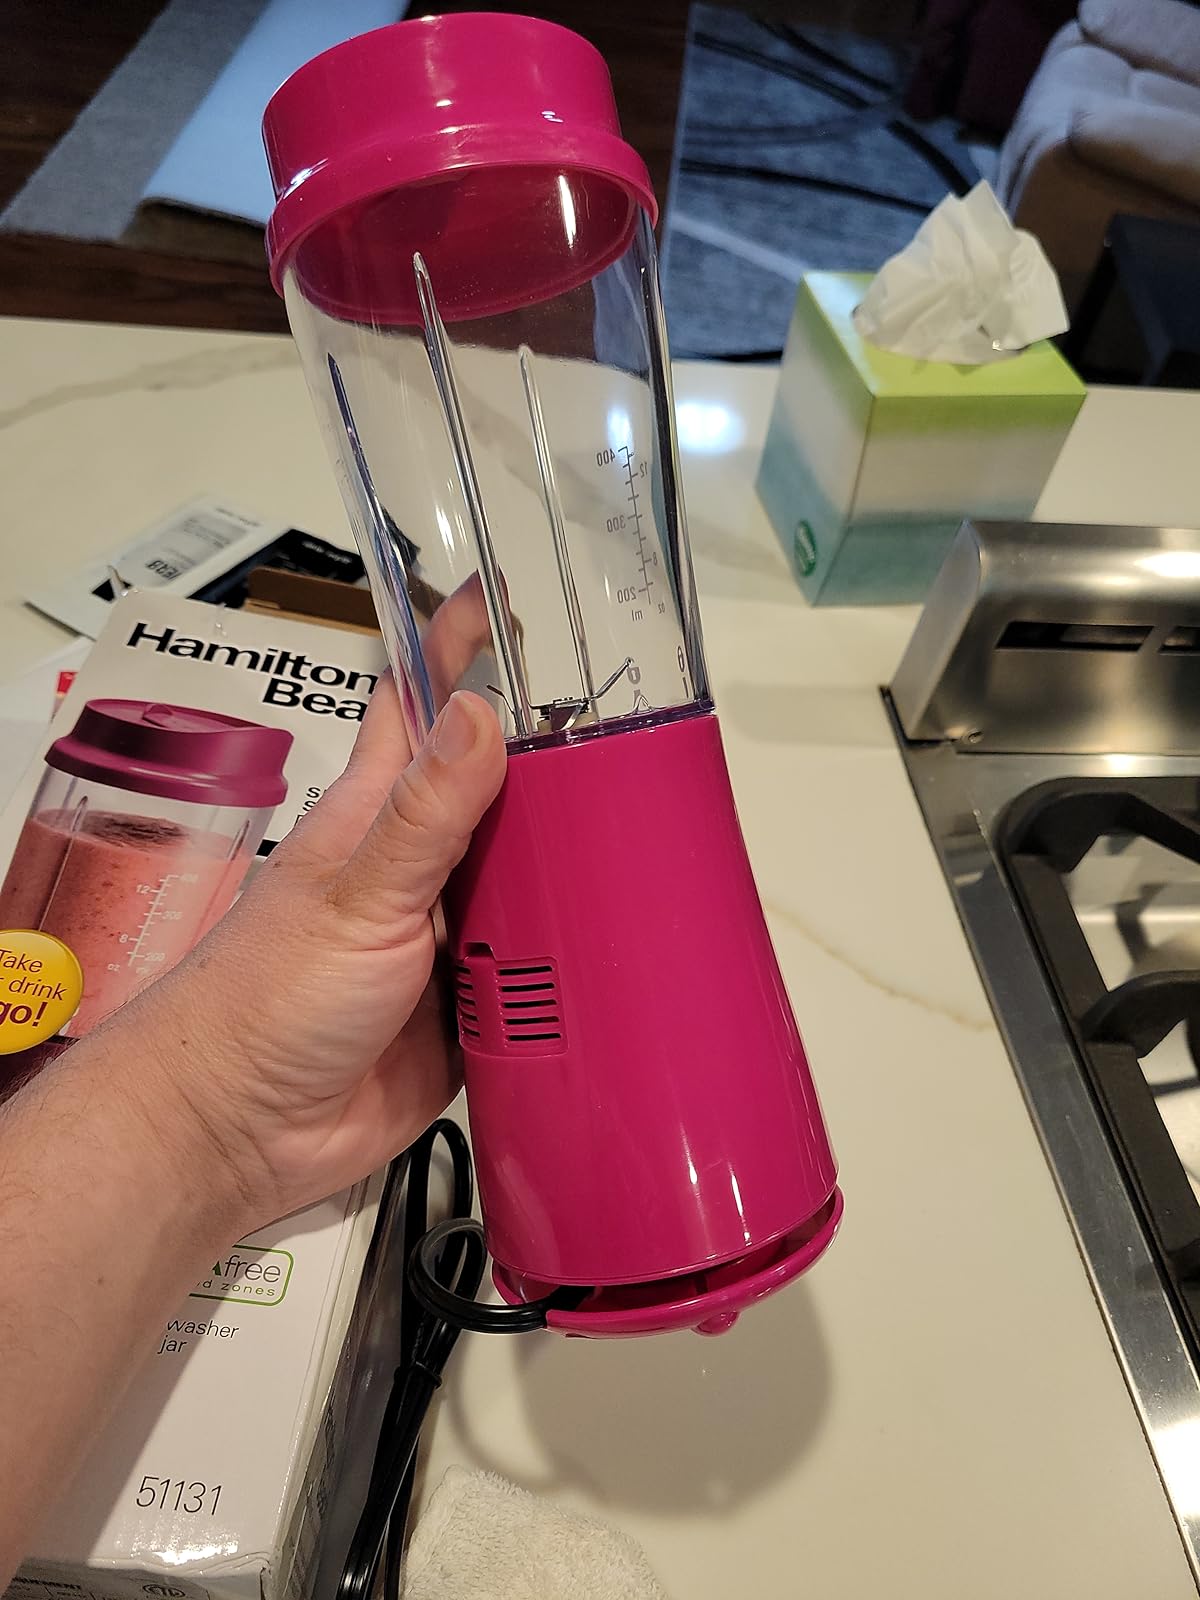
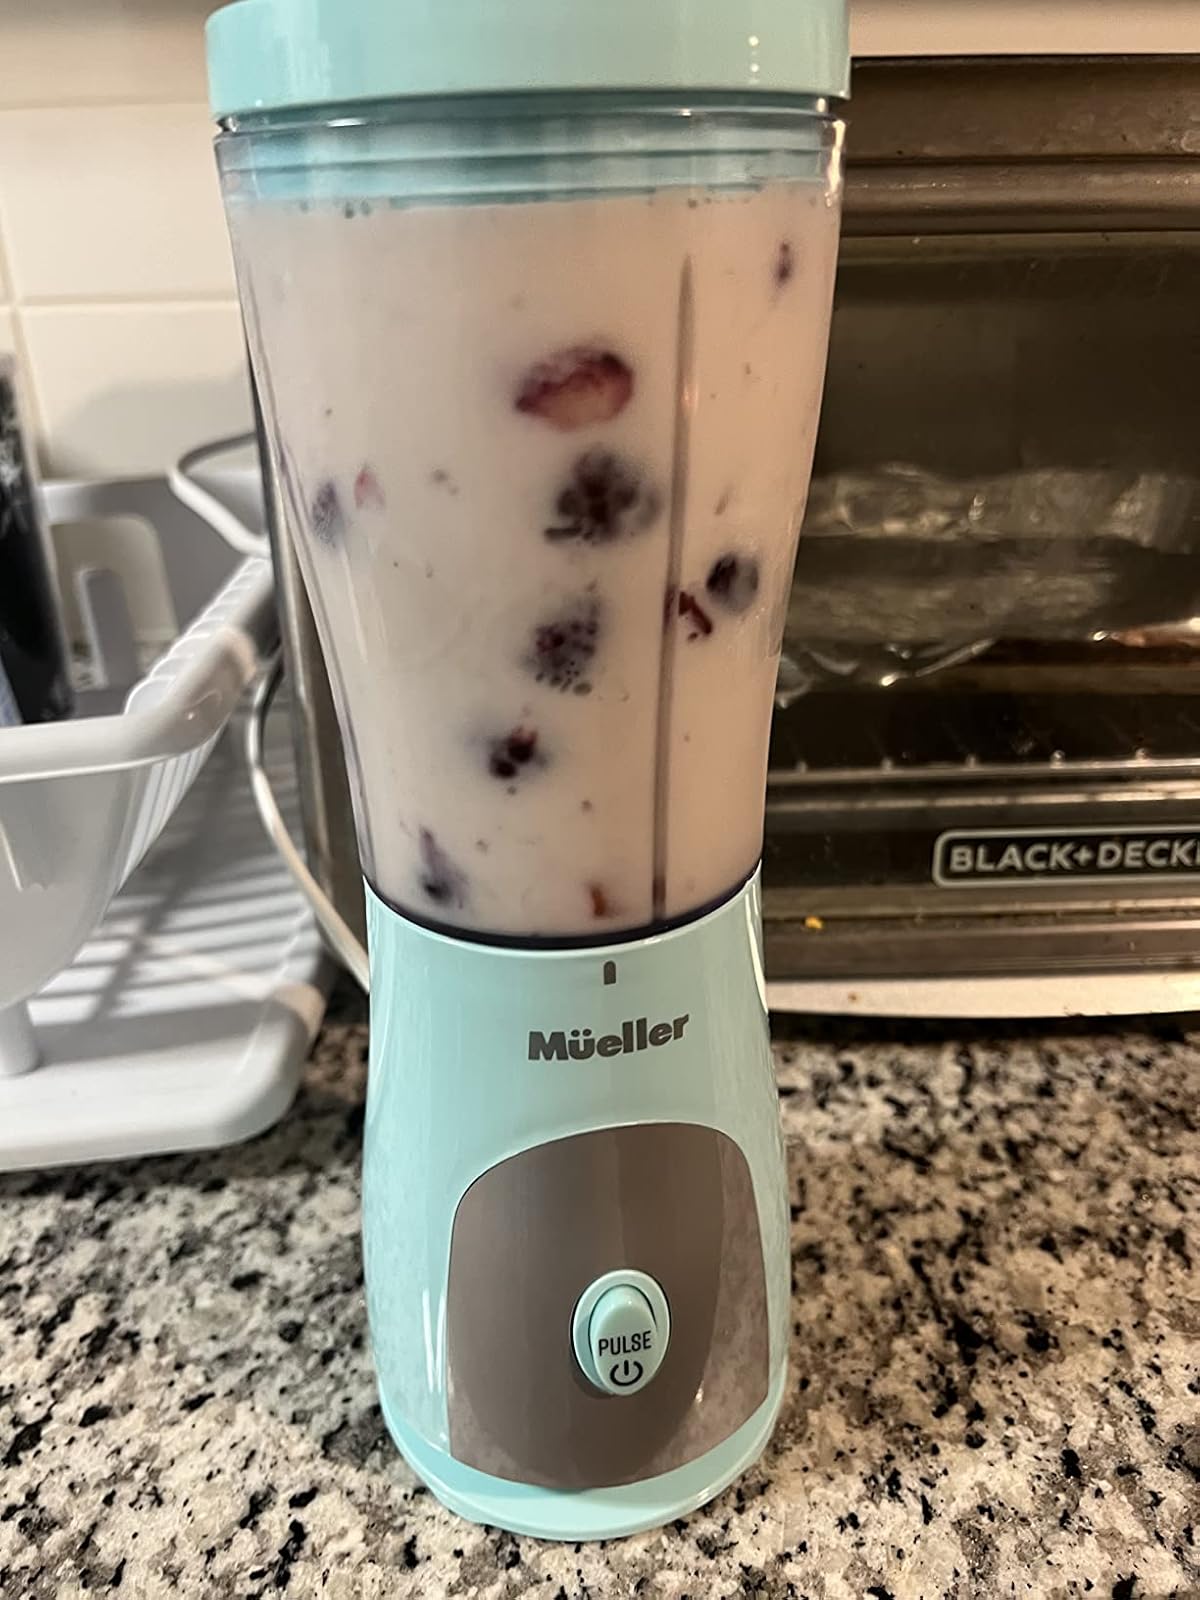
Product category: items_blender
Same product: no